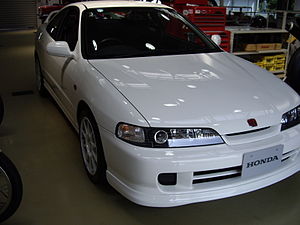
Honda Integra Type R / Japansk Type R-model
En 98spec Integra Type R
Honda Integra Type R var en 2+2-personers sportscoupé med forhjulstræk fra Honda, som ofte betragtes som Gruppe N-racerbil godkendt til brug på offentlig vej.